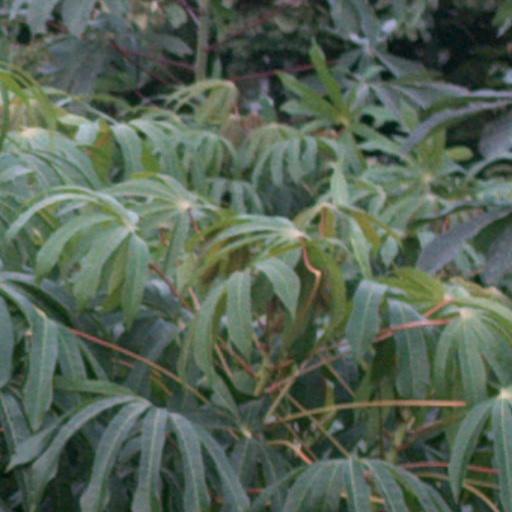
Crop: cassava